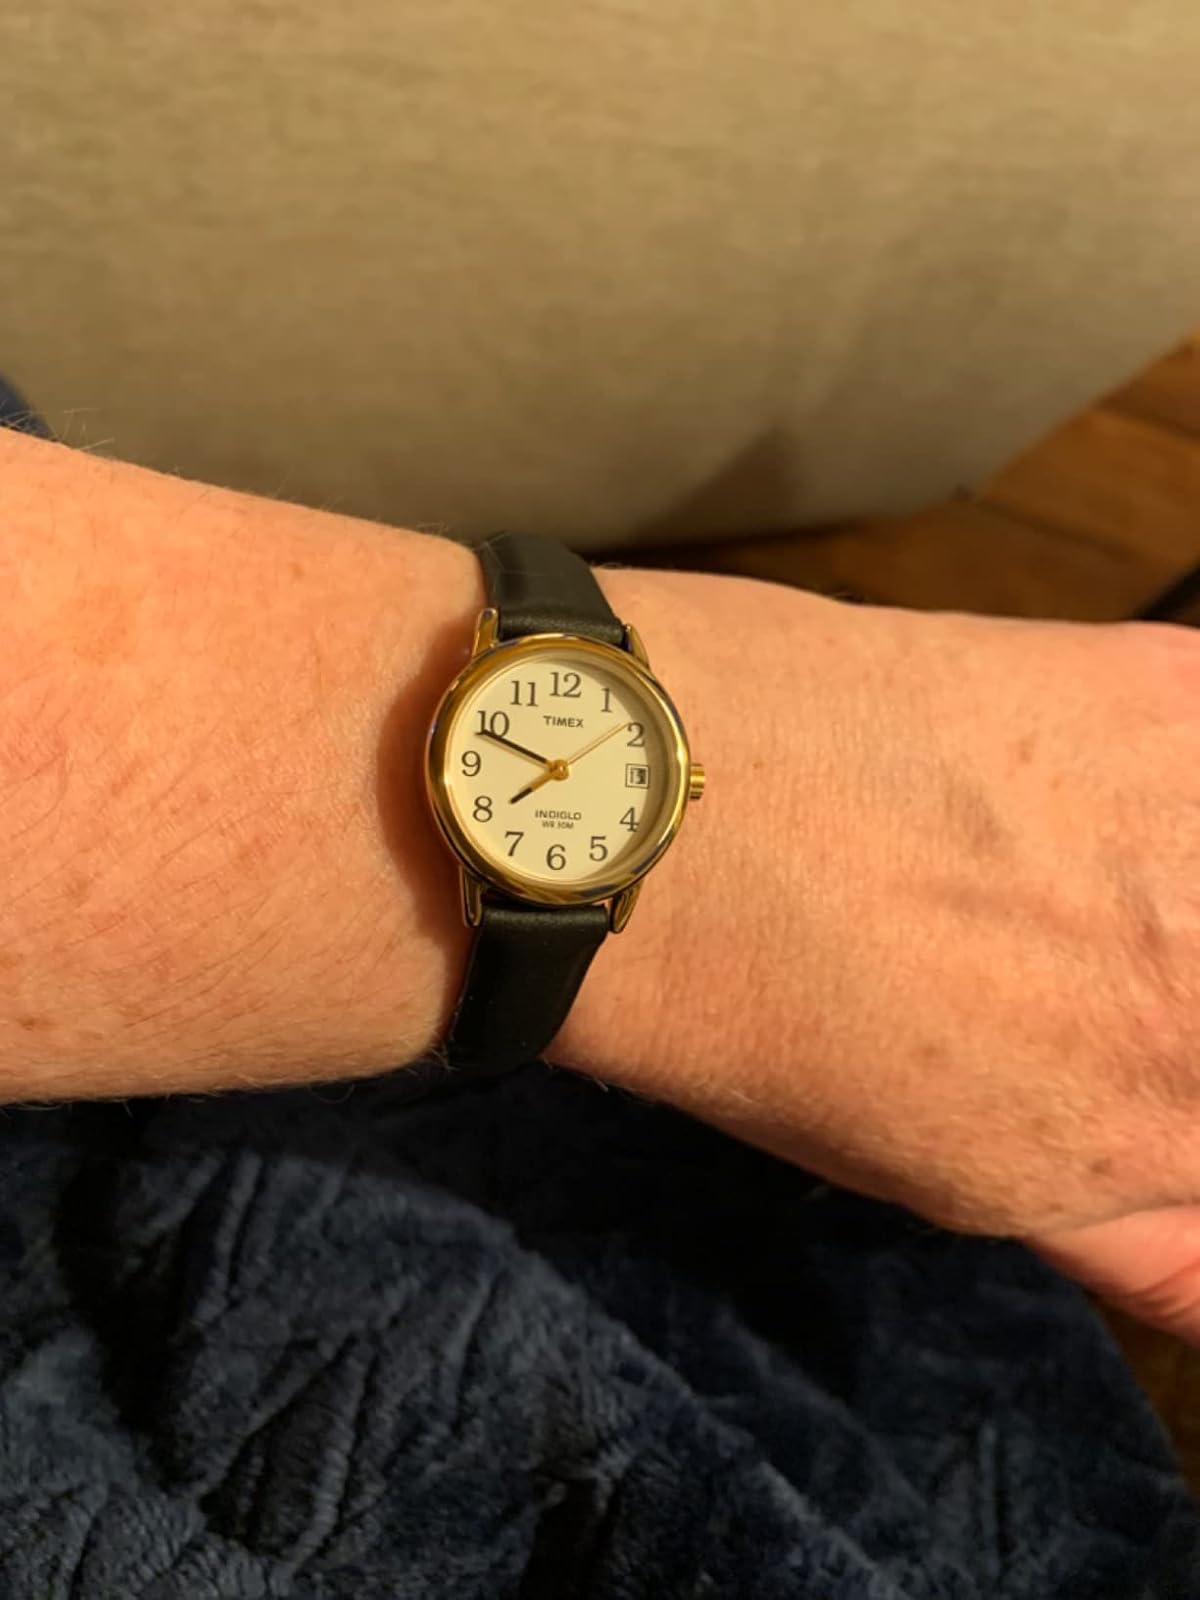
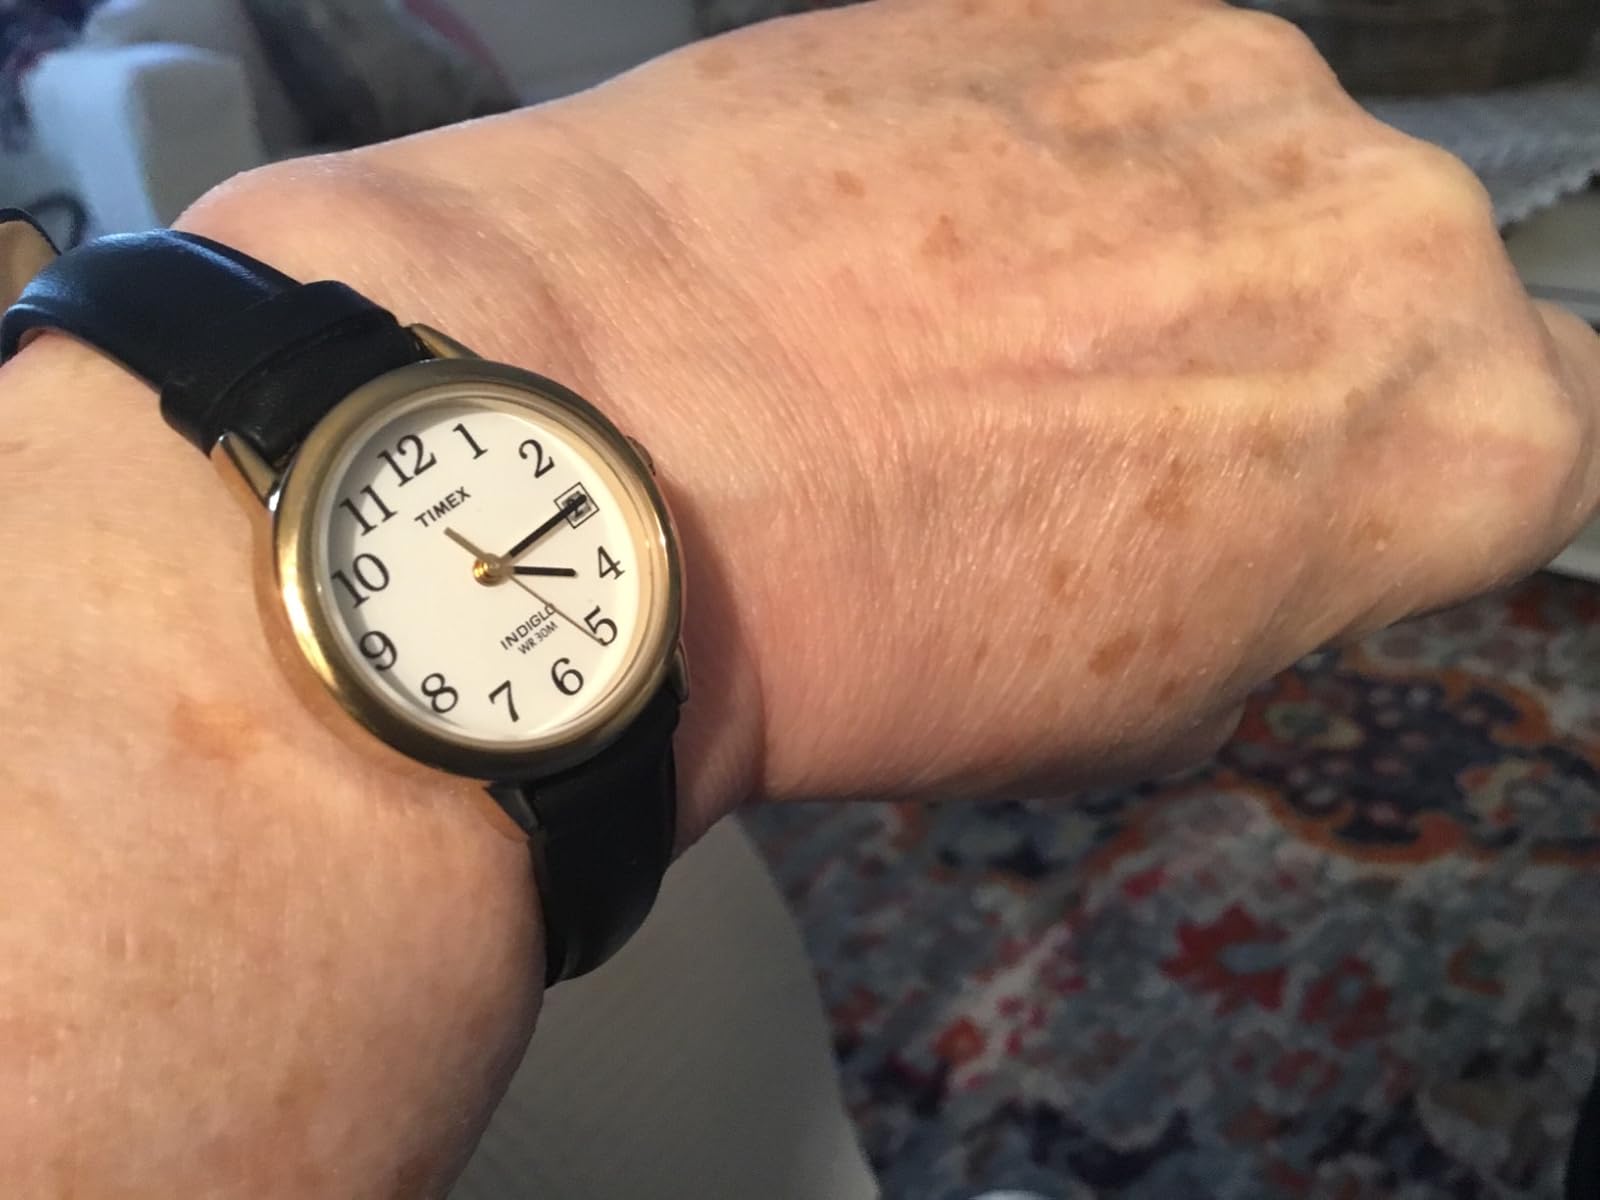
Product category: accessories_watch
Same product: yes